Lindemann (band)

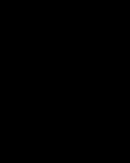
The band's logo

Lindemann and Tägtgren met around the year 2000 in a rock pub in Stockholm, when members of Clawfinger introduced them to each other. In 2013, when Rammstein was headlining a festival in Sweden, the German singer invited Tägtgren to their show and proposed that they do a project together as Rammstein would be on a break for the next two years. They originally planned to do only one or two songs, but Tägtgren felt they were "too good" and wanted to write more.